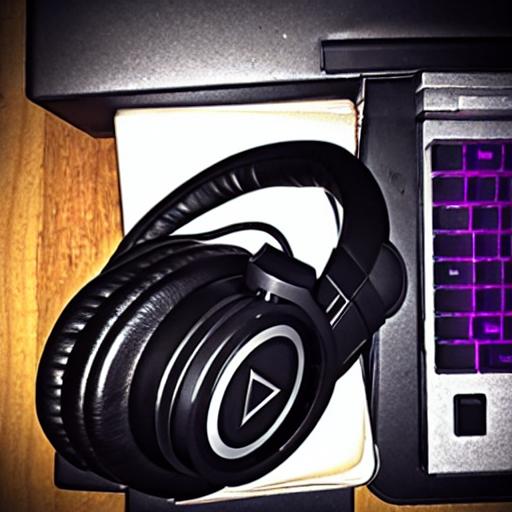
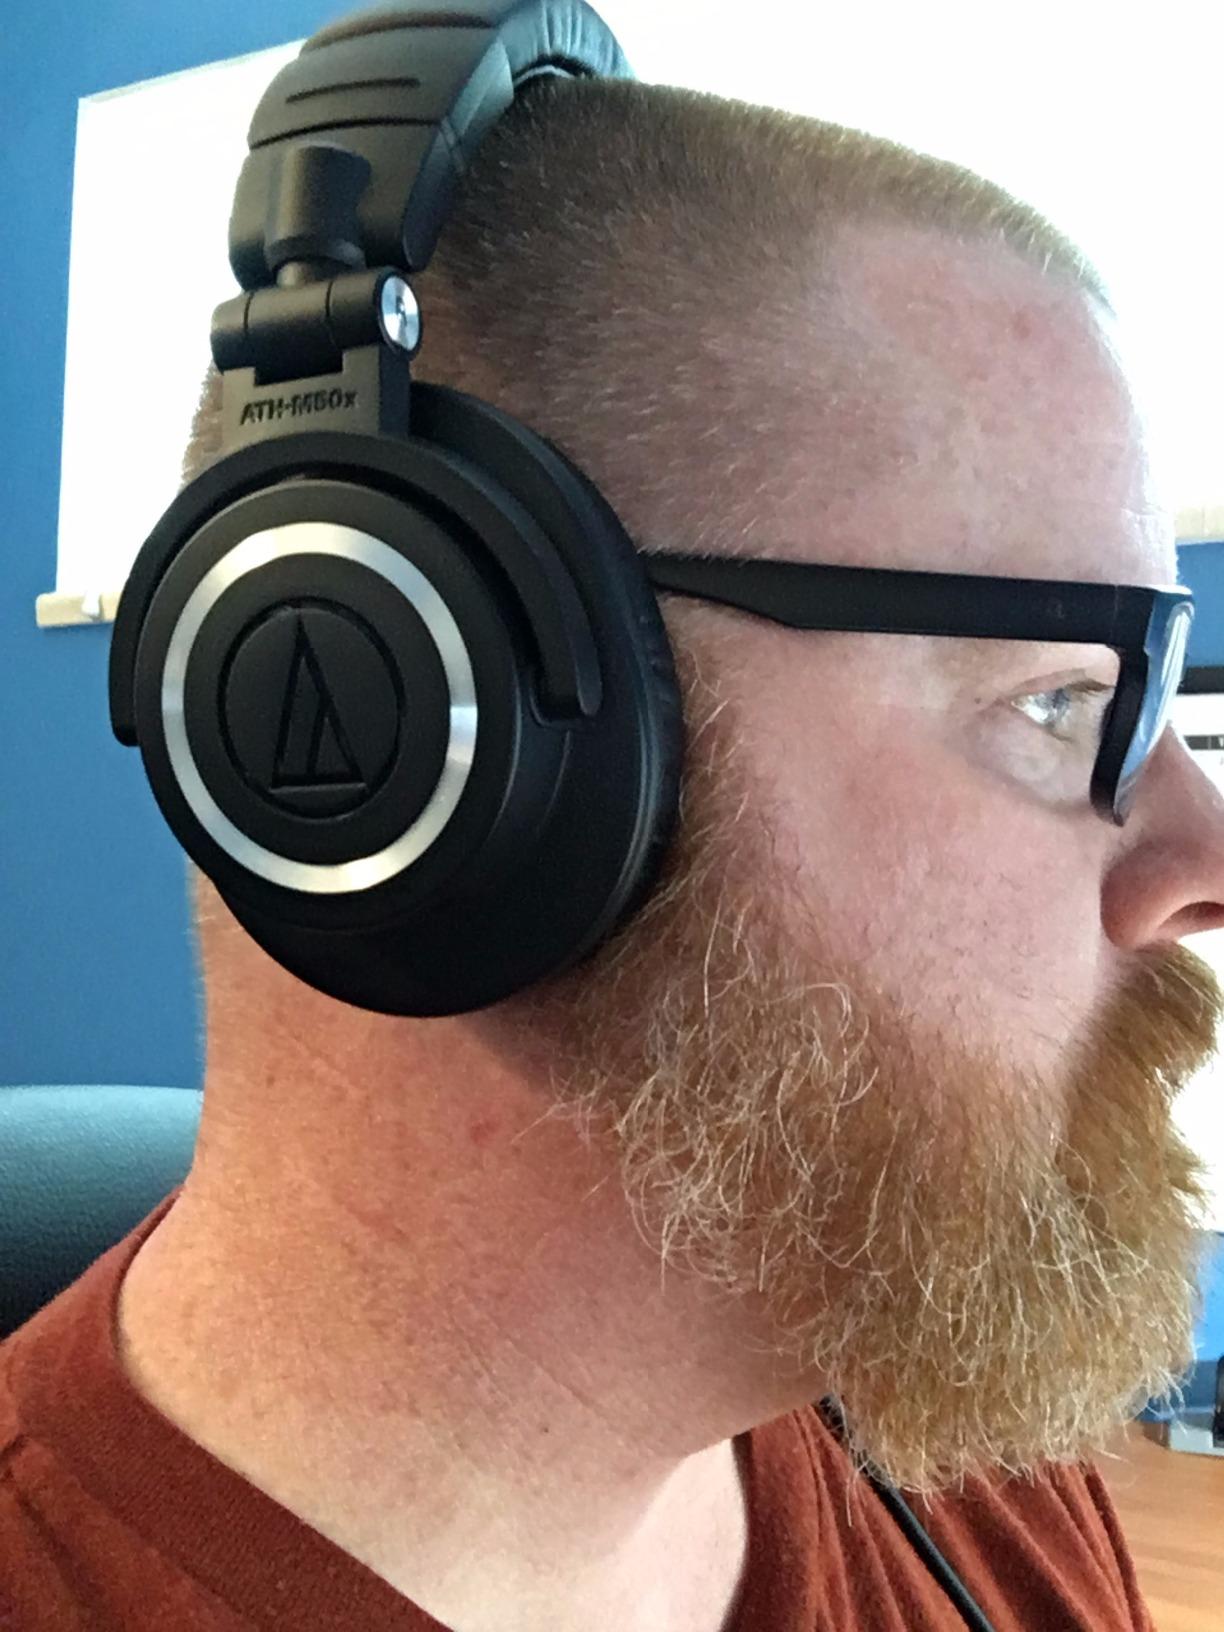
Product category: headphones
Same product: no